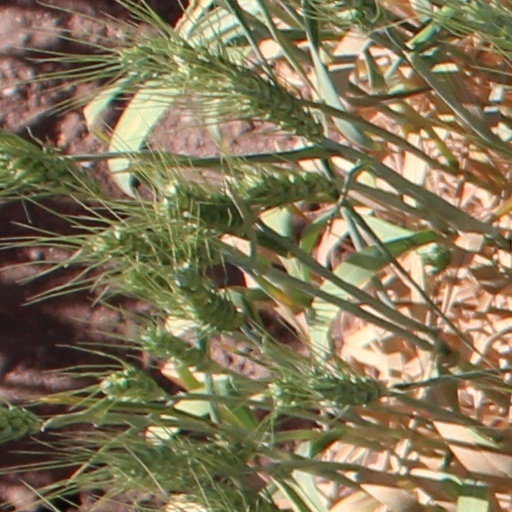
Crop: wheat